Jambhala

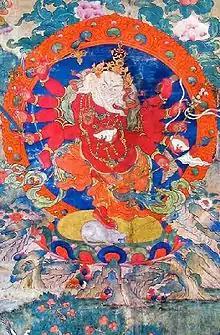
Ganapati, Maha Rakta

The Yellow Jambhala is considered the most popular and powerful of the Wealth Gods. He is the emanation of Buddha Ratnasambhava. He can remove poverty within the six realms, increasing virtues, life span and wisdom.